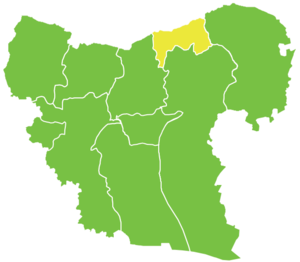
District de Jerablus est un district du Gouvernorat d'Alep au nord de la Syrie, sur sa frontière avec la Turquie. La capitale administrative est la ville de Jerablus.